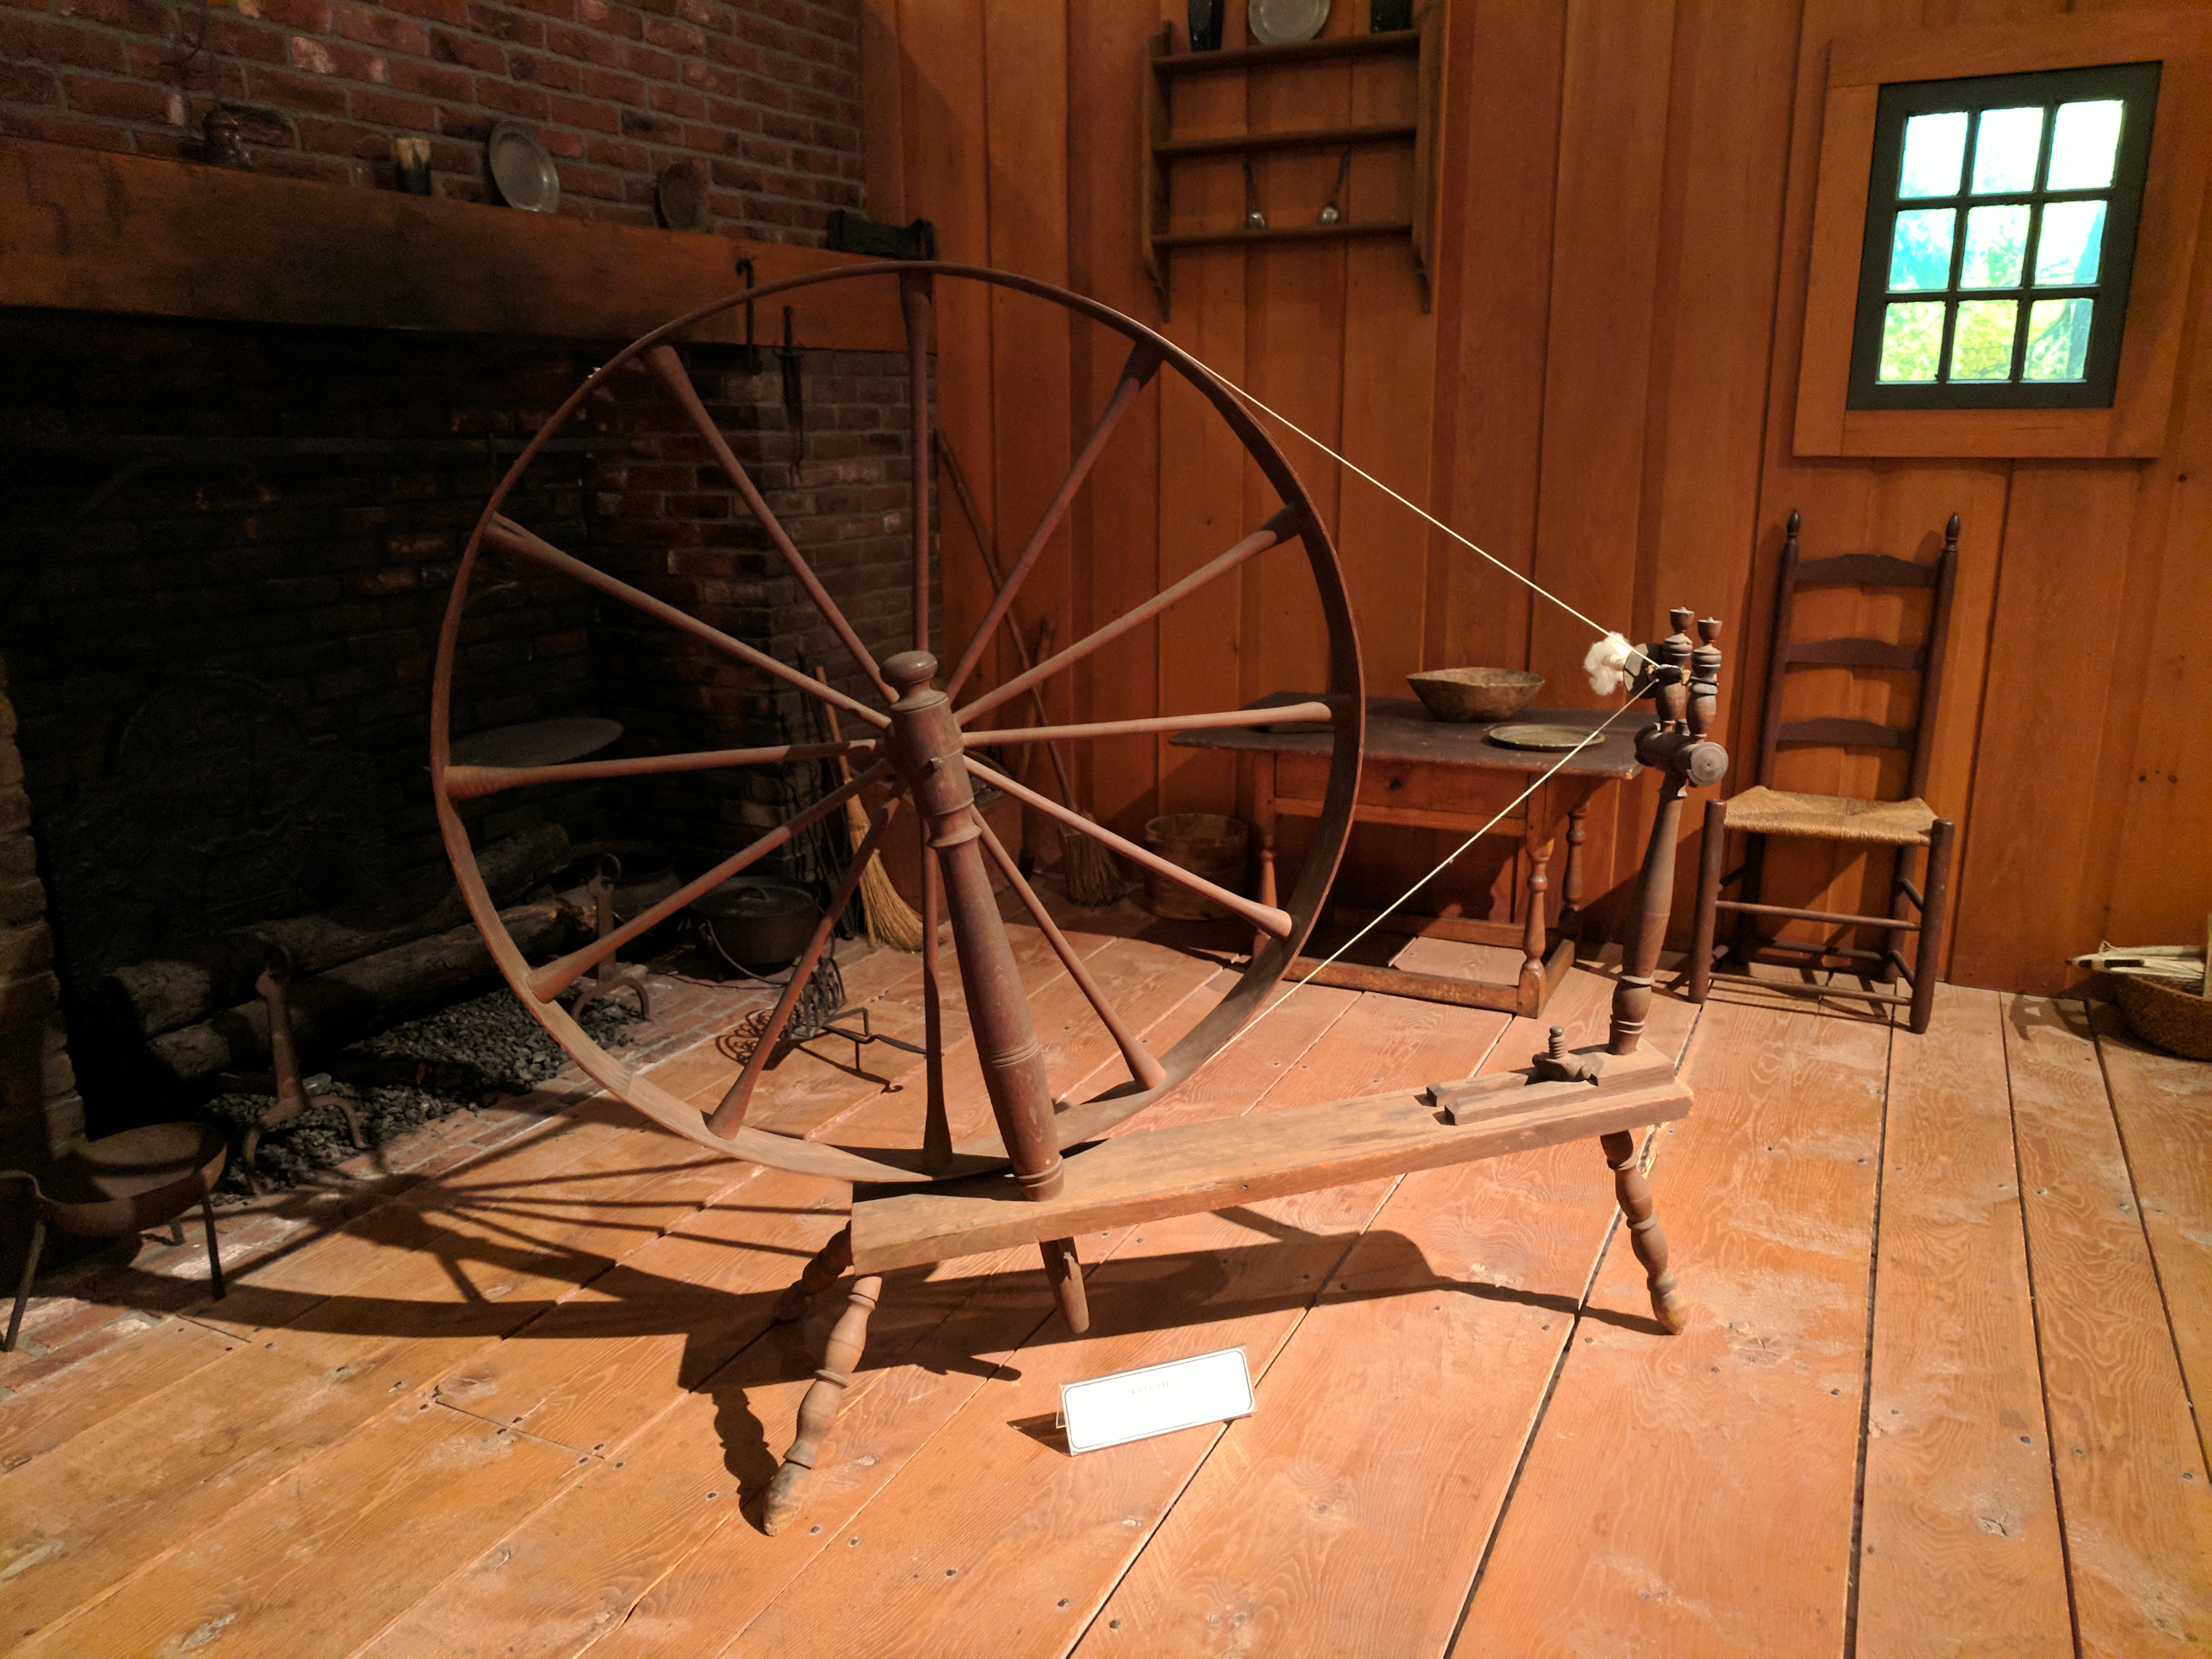
ford, museum, car, cars, auto, automobile, automobiles, machine, machines, truck, trucks, tractor, tractors, plane, planes, train, trains, wheel, bicycle wheel, spoke, wood, rim